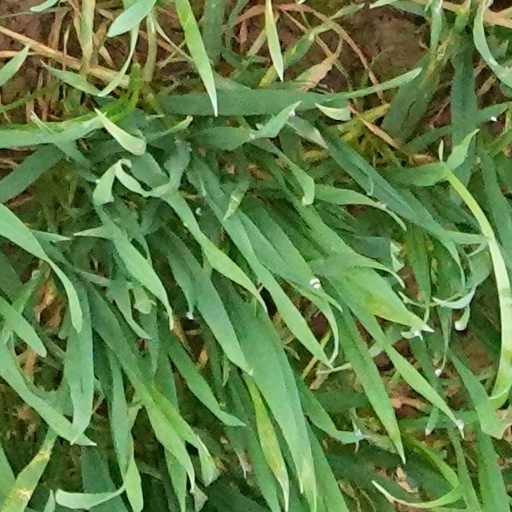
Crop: wheat